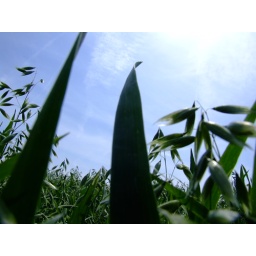
Green grass field in buckinghamshire uk